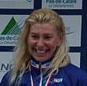
Age: 40